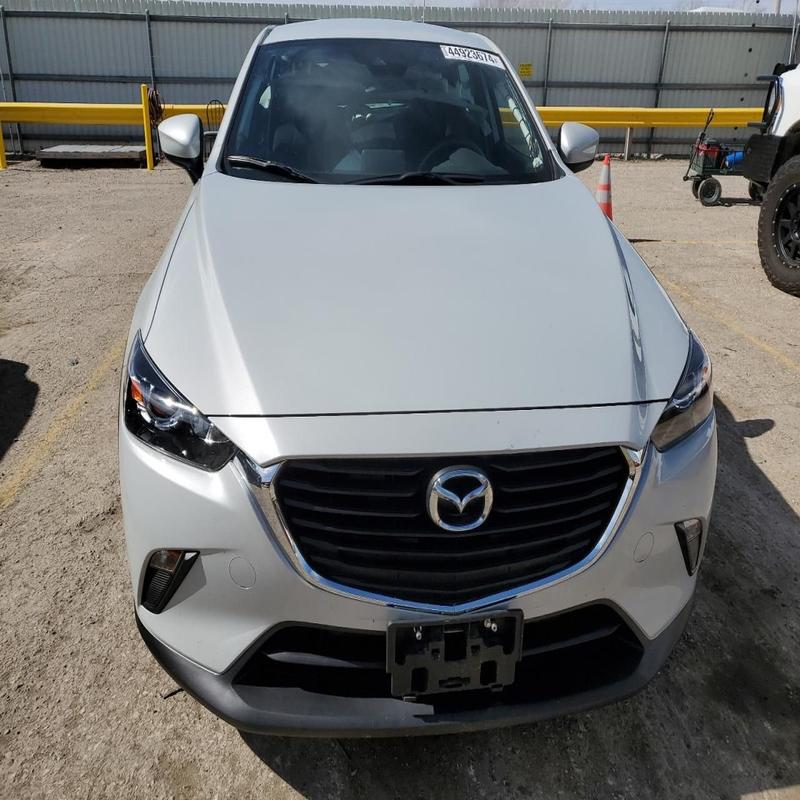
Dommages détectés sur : plaque d'immatriculation avant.
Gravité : mineur